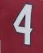
Number: 4